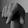
ASL letter: Q